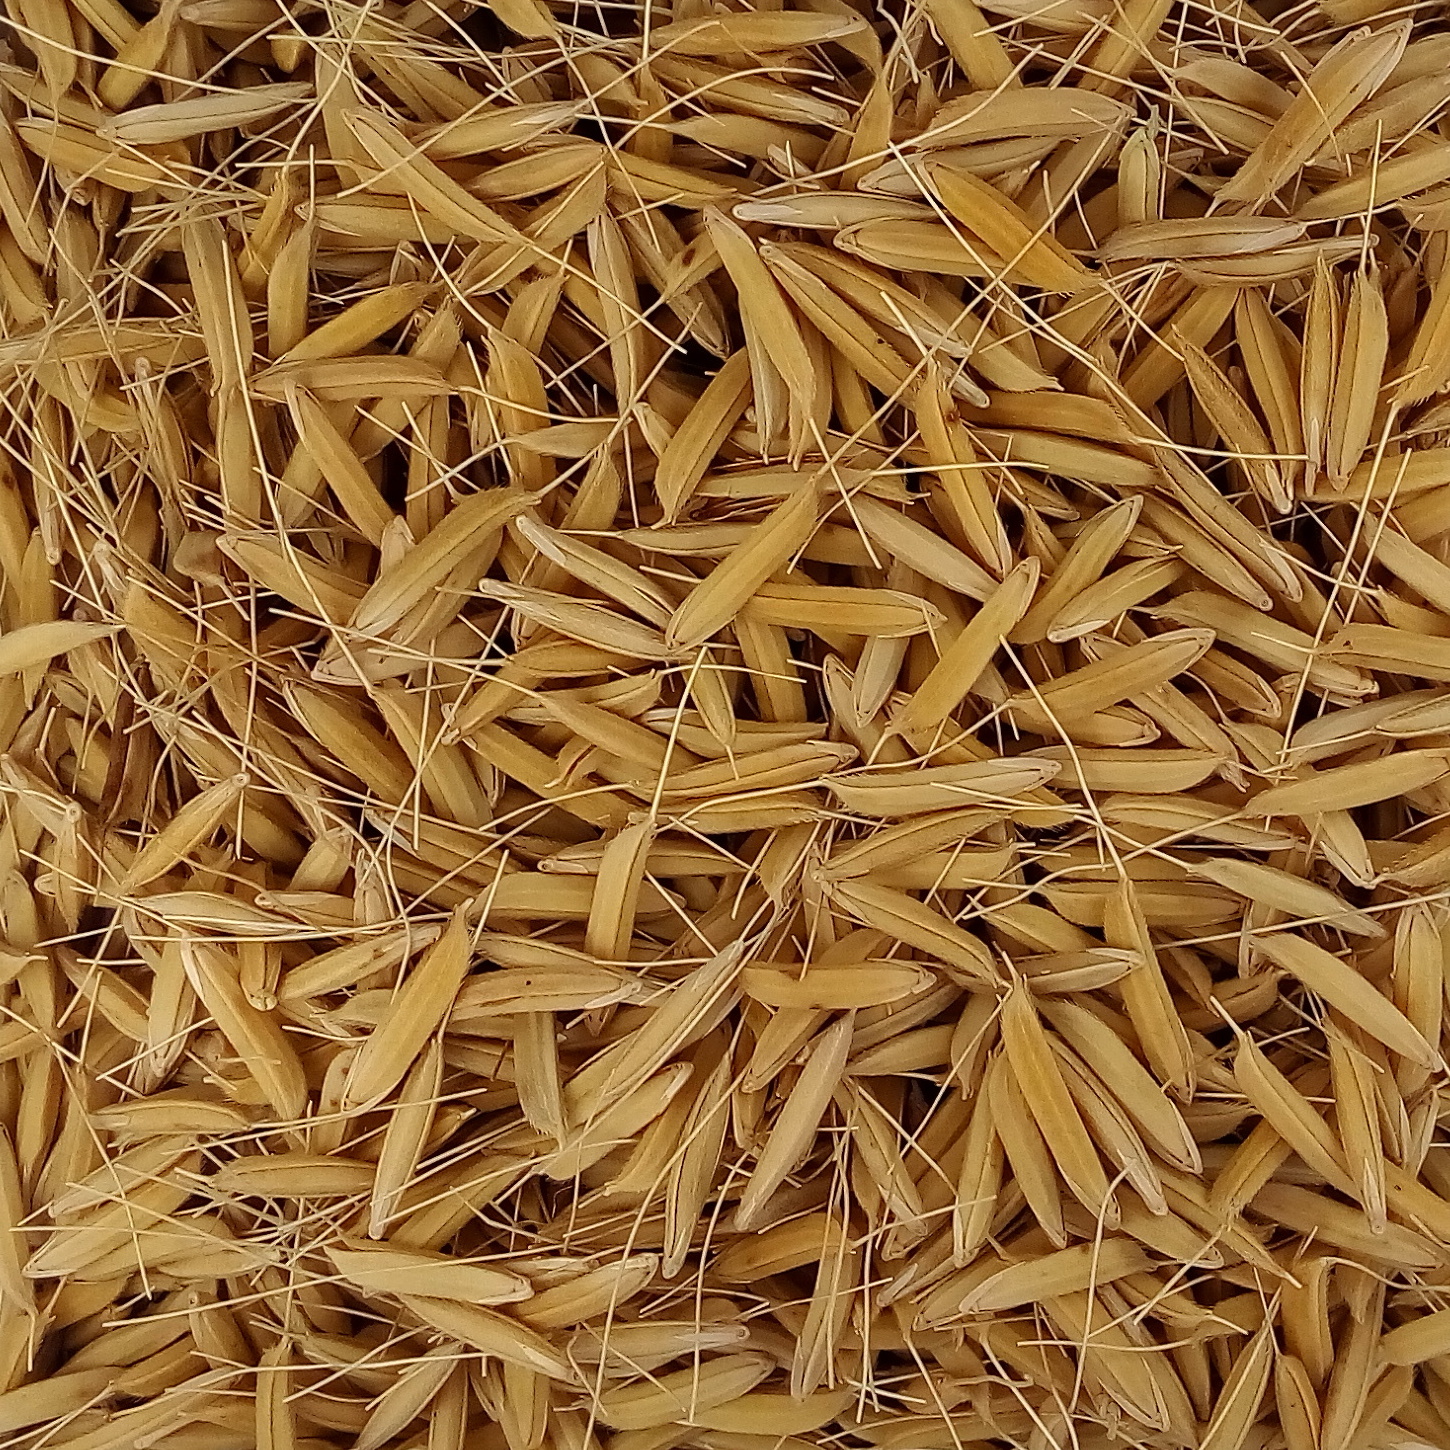
Rice seed variety: 1637